Louis Couperus

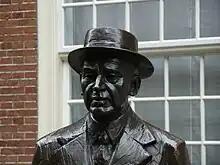
Statue of Couperus by Kees Verkade in The Hague

Back in the Netherlands, it turned out that Couperus' kidneys and liver were affected. Despite his illness Couperus wrote a series of sketches for "Het Vaderland" and "Groot Nederland". He also was able to visit the opera again and went to see "Aida". In 1923 the couple moved to De Steeg, where Couperus received the rather prestigious Tollens prize. Meanwhile, a committee was formed to celebrate Couperus' 60th birthday and gather funds as a birthday gift. Couperus' health deteriorated rapidly and apart from lung and liver problems Couperus suffered from an infection in his nose. During Couperus birthday party a sum of 12,000 guilders was handed over to him and speeches were held by Lodewijk van Deyssel and minister Johannes Theodoor de Visser; Couperus was also appointed knight in the Order of the Netherlands Lion. During the following reception minister Herman Adriaan van Karnebeek and Albert Vogel, among many others, paid Couperus their respect. On 11 July 1923, Couperus was brought to hospital (in Velp), because the infection in his nose had not healed, but came back home a day later. He now suffered from erysipelas as well as sepsis in the nose. He fell into a coma on 14 July, remained in that state for two days with high fever and died on 16 July 1923. He was cremated at Westerveld, where Gustaaf Paul Hecking Coolenbrander (a nephew), among others, spoke to remember Couperus.